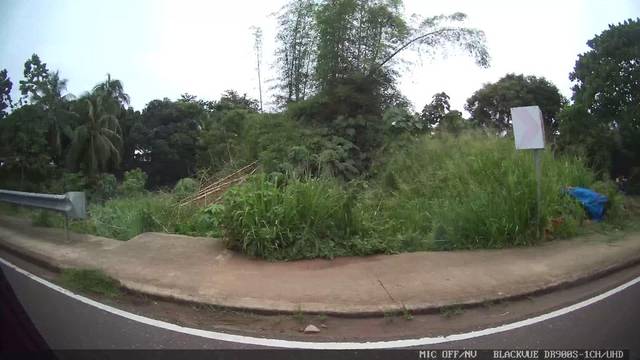
Region: Philippines
Coordinates: 7.095, 125.5